Kiteboarding

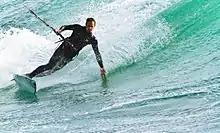
Bruno Sroka covered between France and Ireland on 19 July 2013

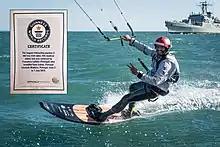
Francisco Lufinha covered between Lisbon and Madeira on 7 July 2015

Louis Tapper completed the longest recorded solo kite journey, completing 2000 km between Salvador and Sao Luis, Brazil. The journey was completed between July/August 2010 and took over 24 days of kitesurfing. This trip is also the longest solo journey, completed without a support crew, using one kite and a 35-liter backpack .